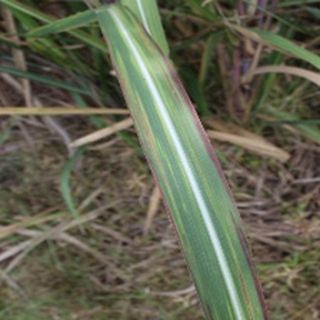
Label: sugarcane_bacterial_blight